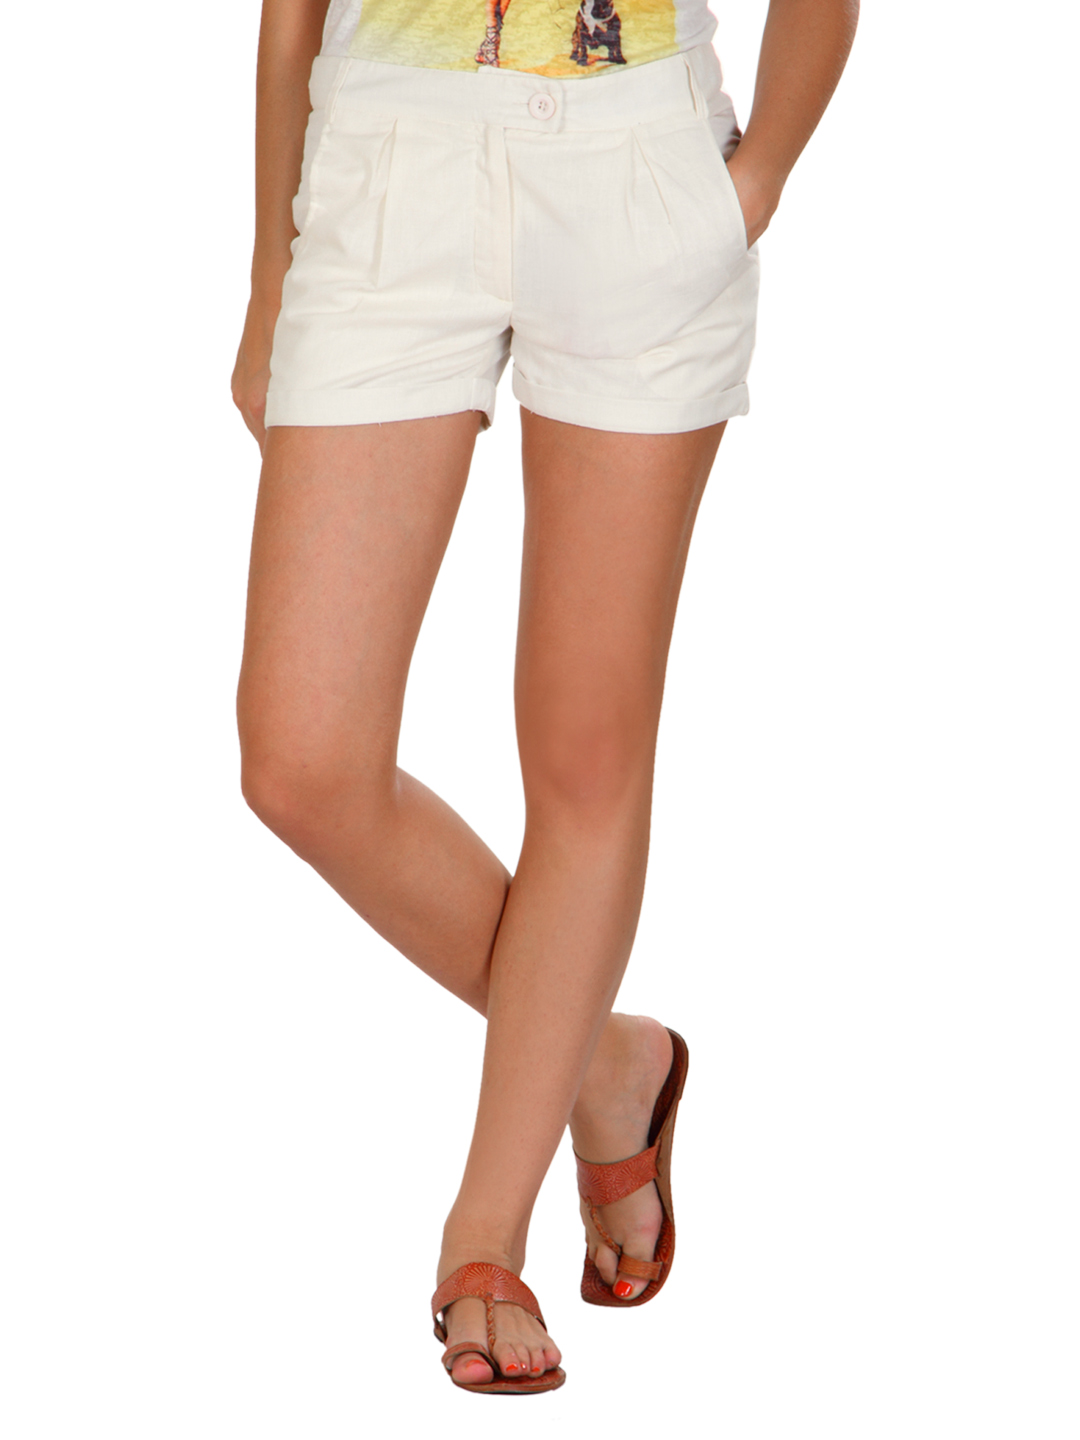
Femella Women Off White Shorts
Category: Apparel / Bottomwear / Shorts
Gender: Women
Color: Off White
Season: Summer 2012
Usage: Casual